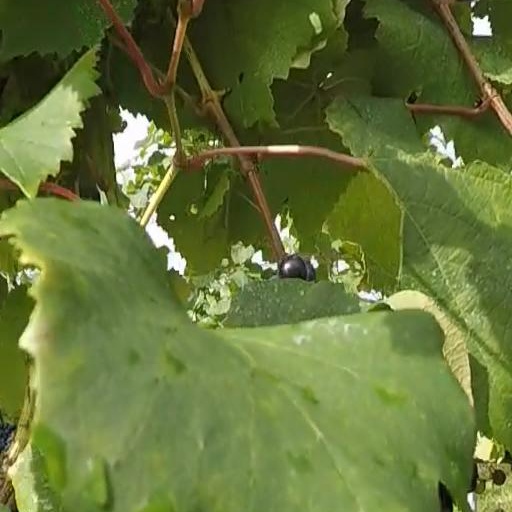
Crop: grape